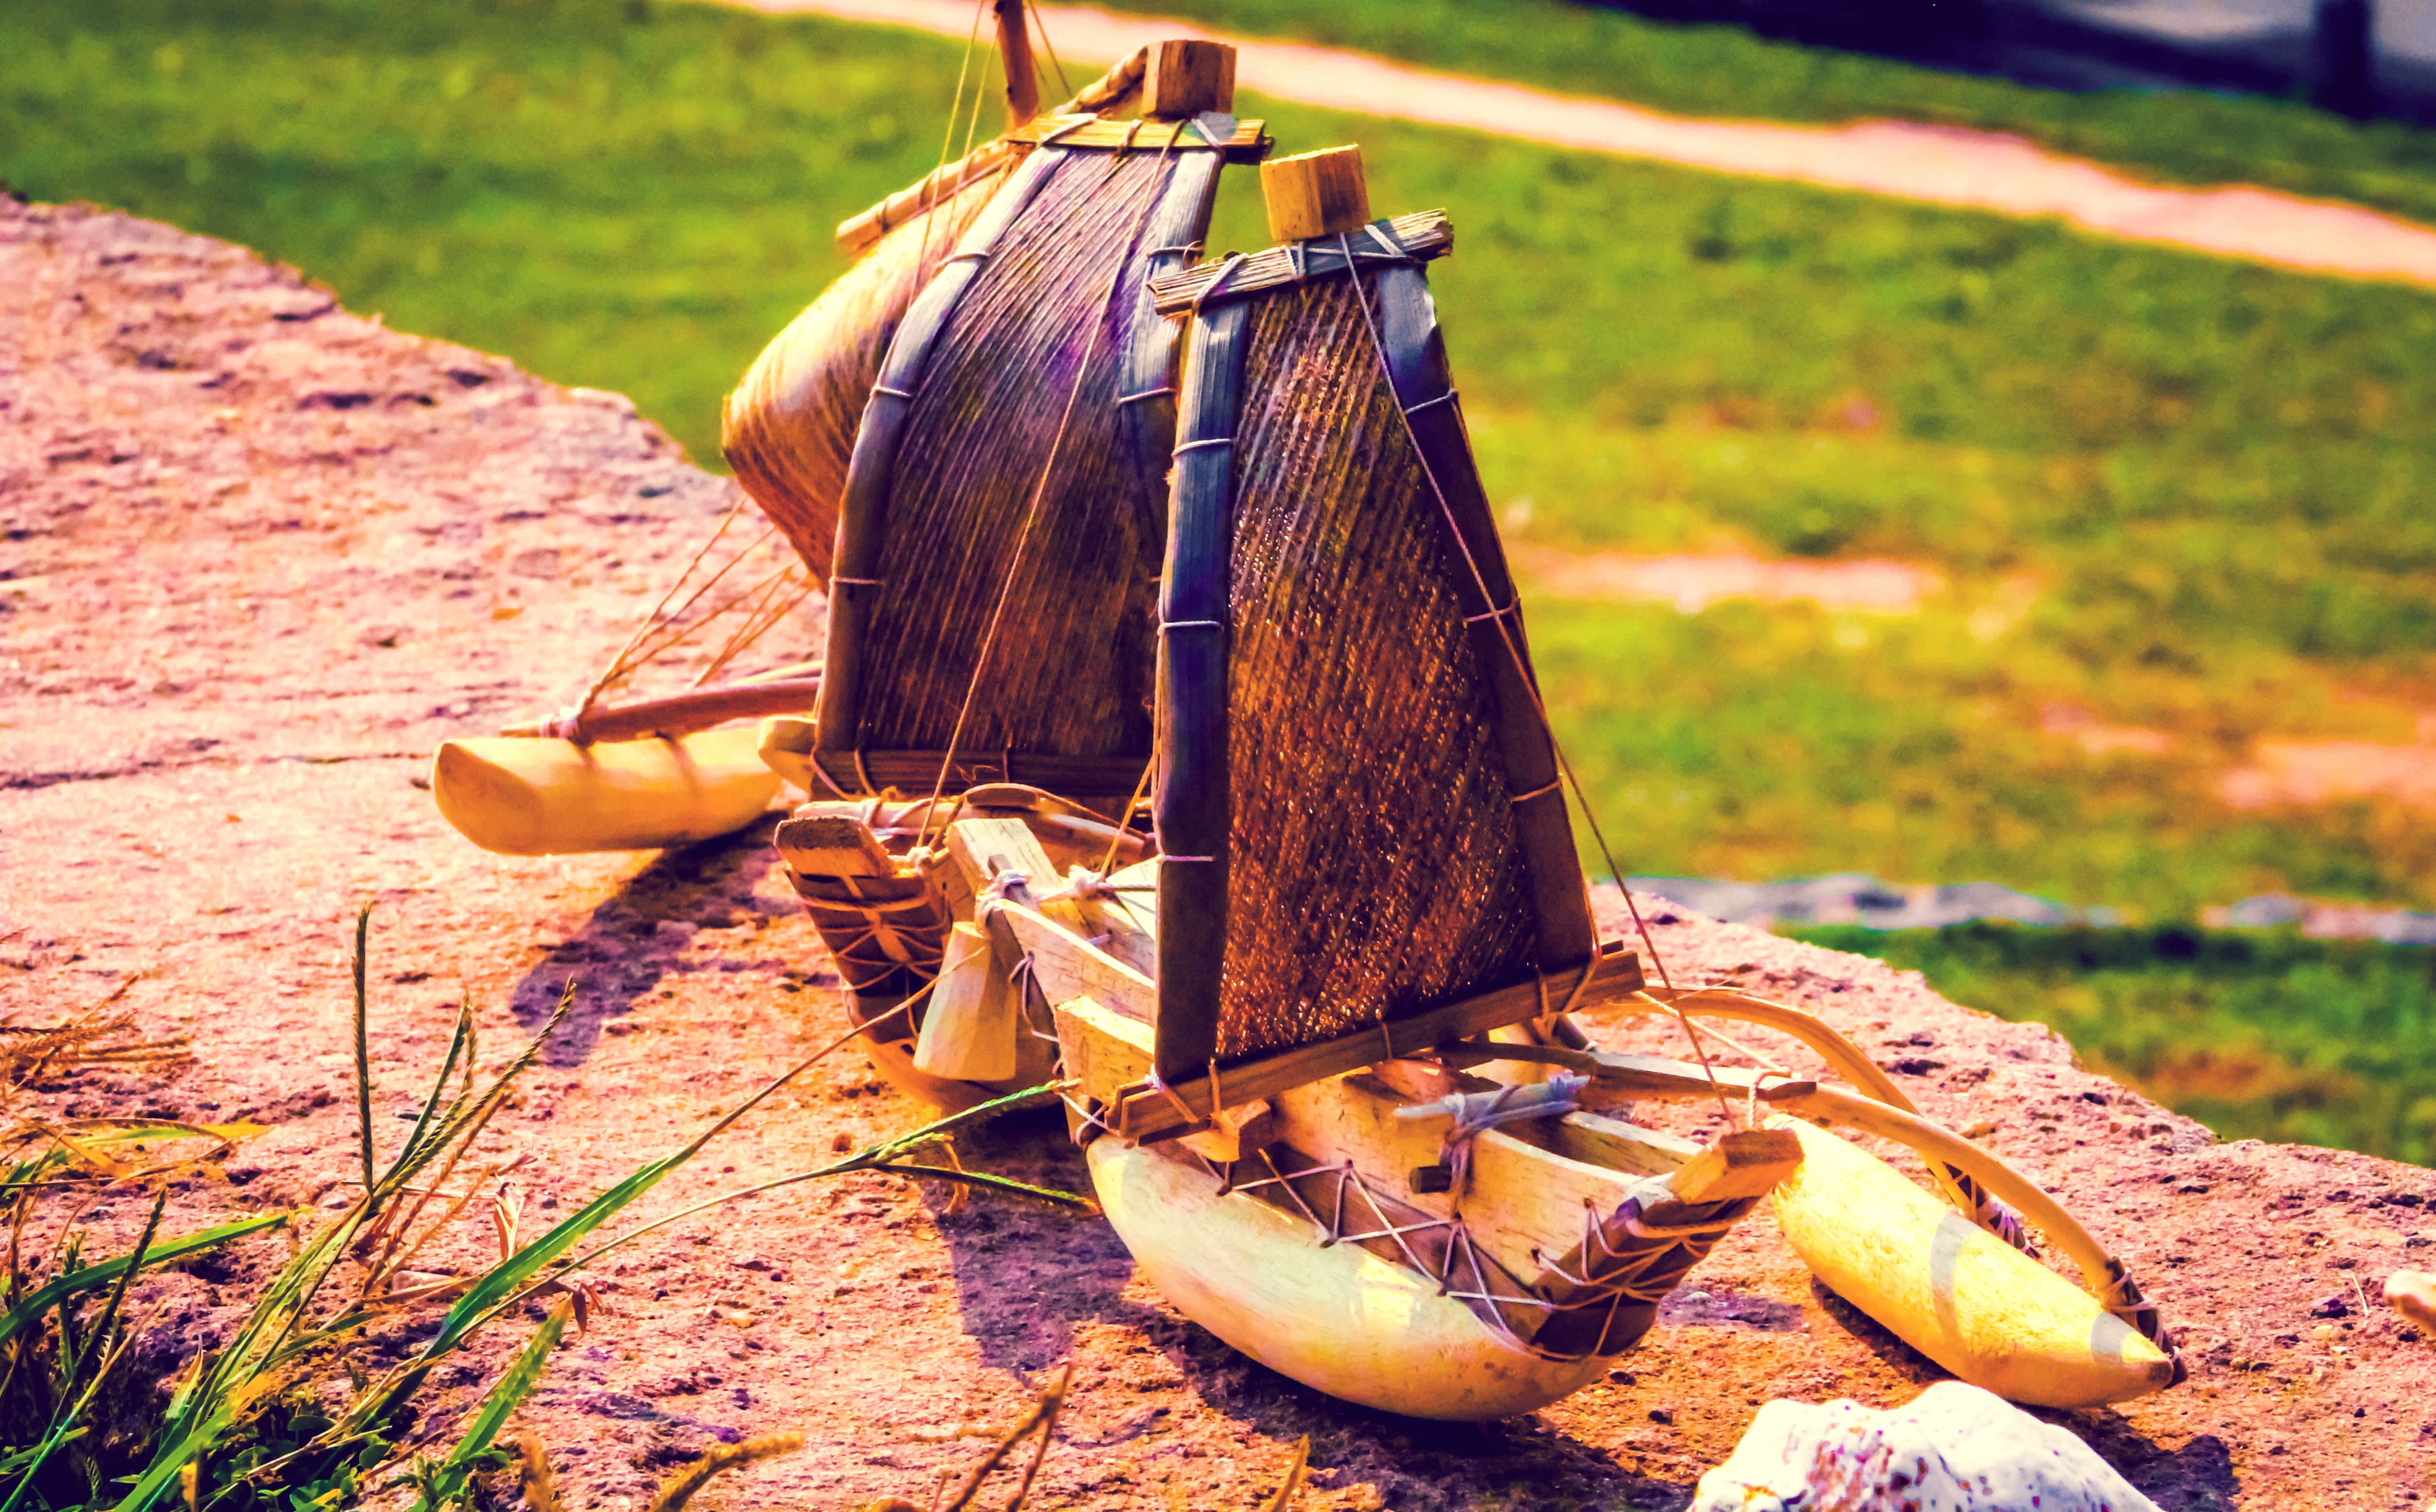
nature, grass, leaf, spring, autumn, agriculture, season